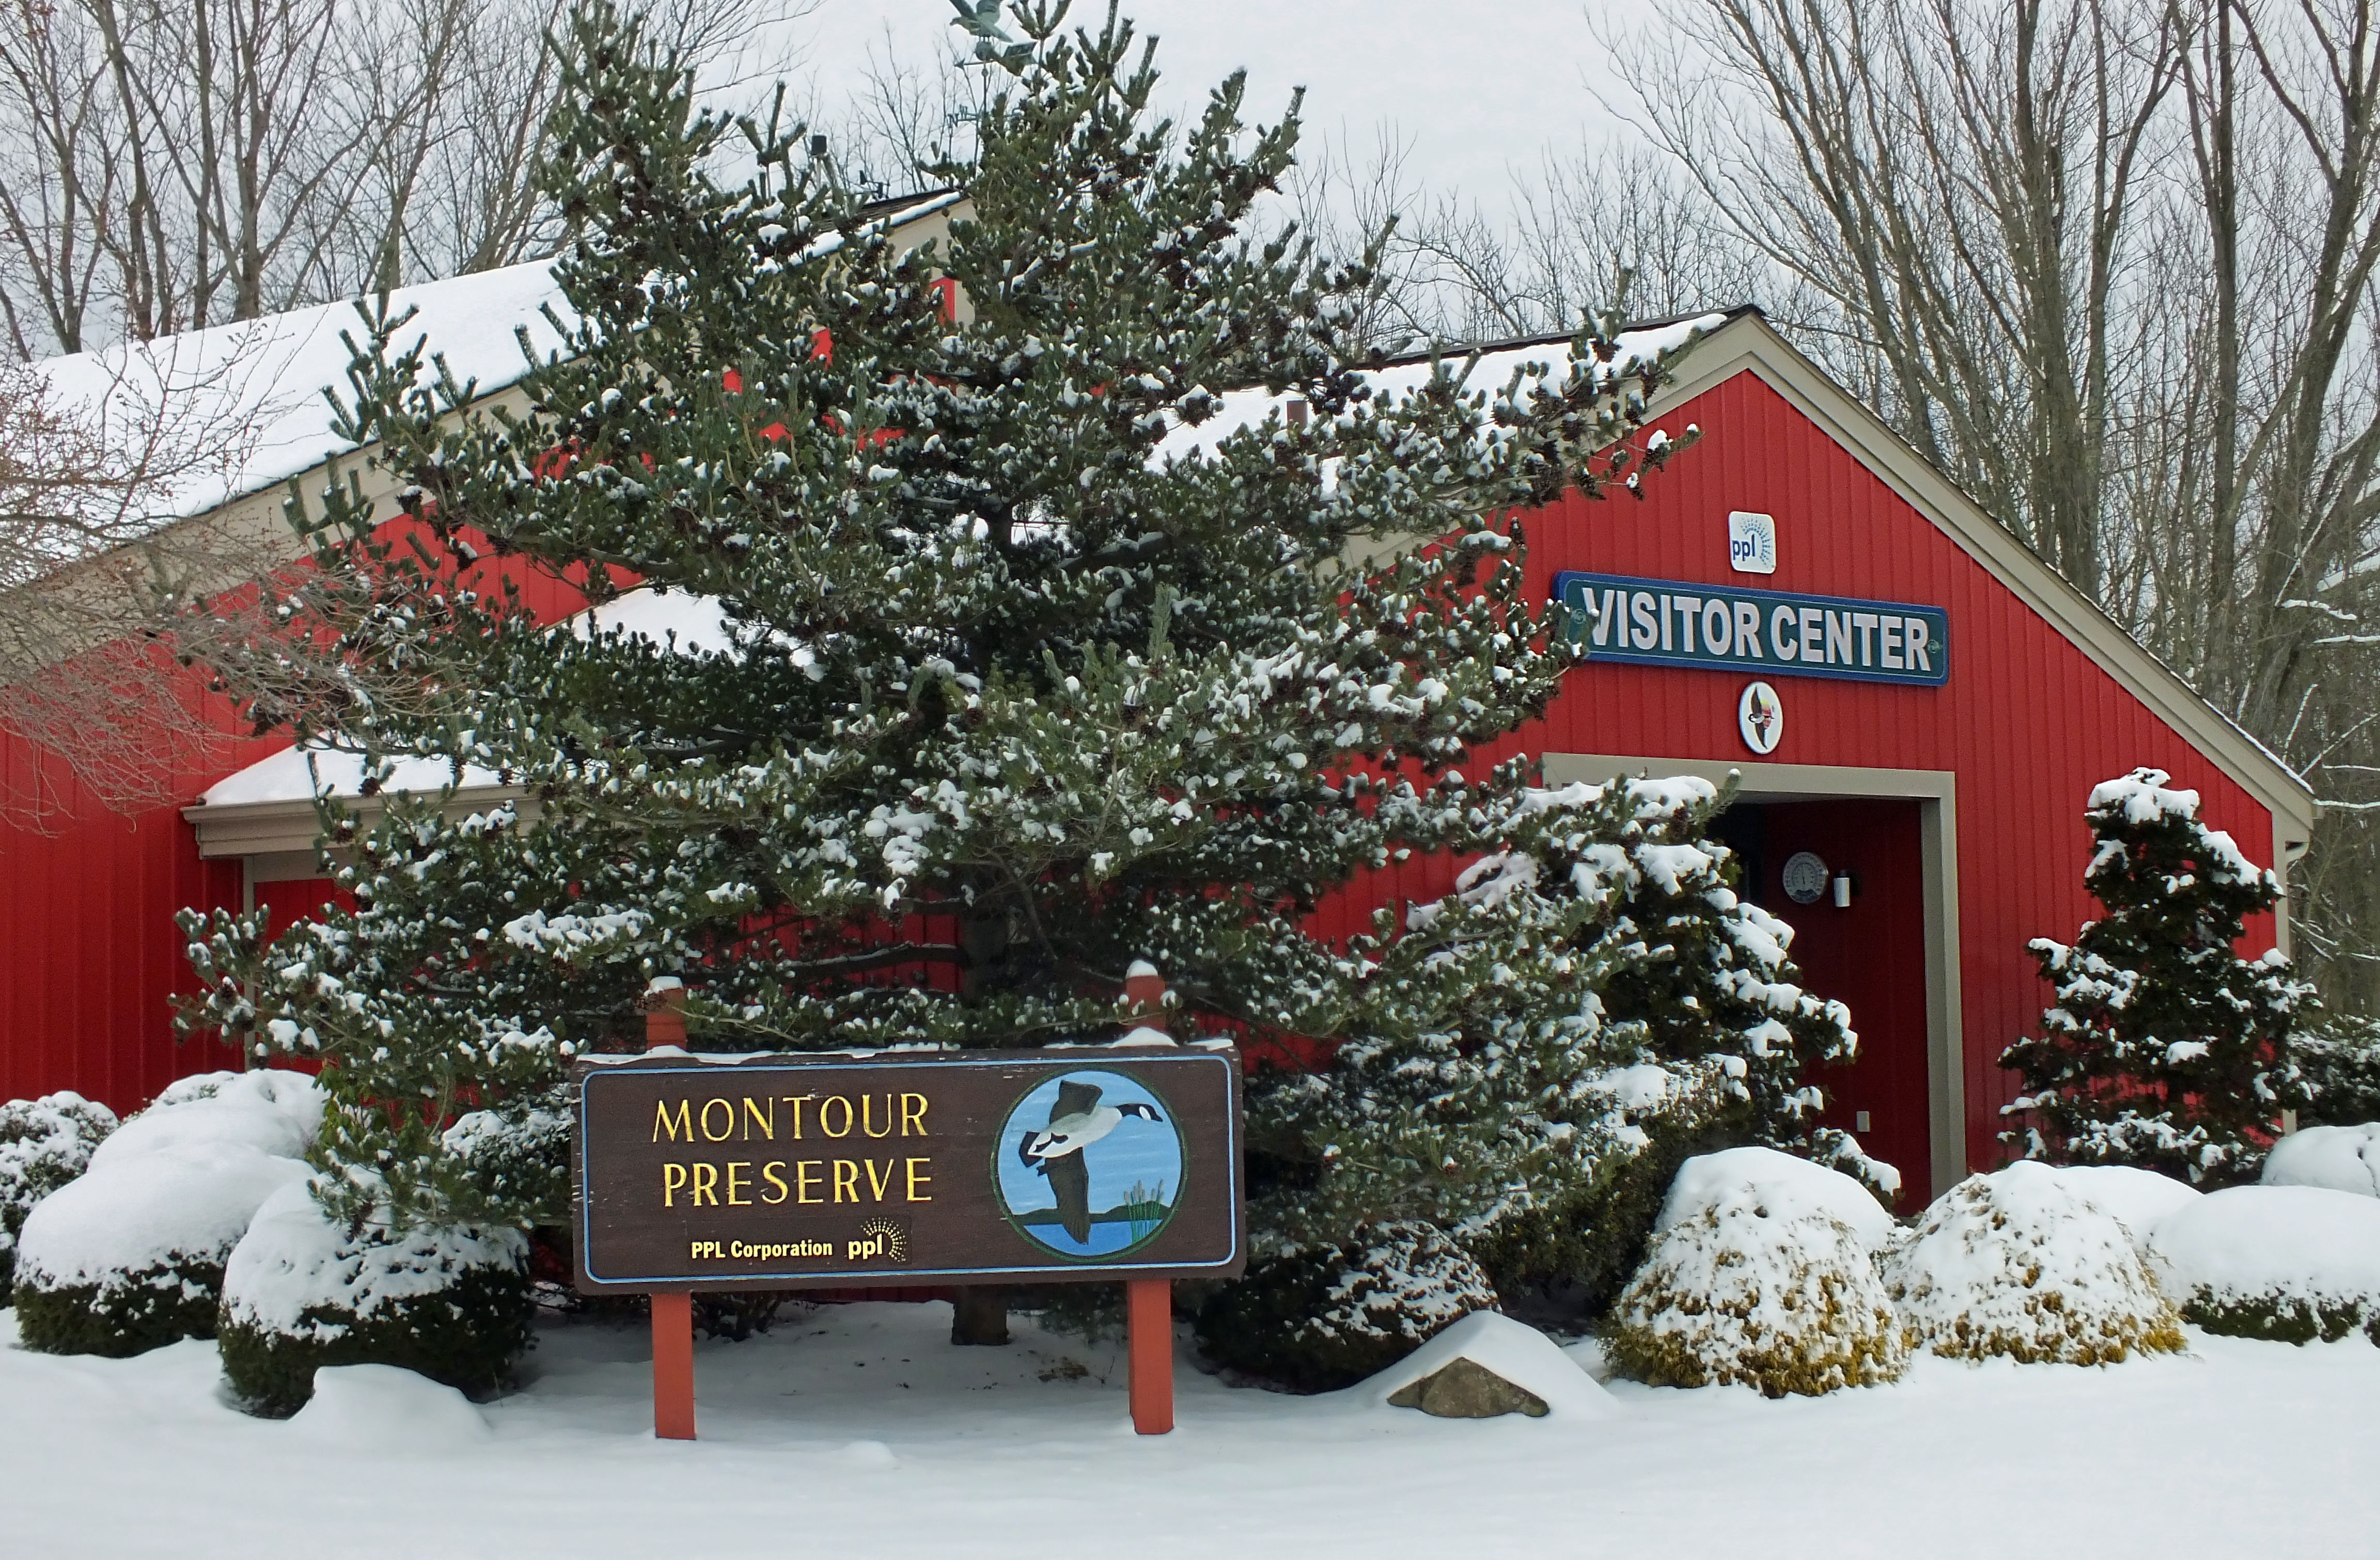
tree, snow, winter, building, sign, red, weather, holiday, overcast, christmas, fir, christmas tree, season, christmas decoration, creativecommons, spruce, lowlight, montourcounty, montourpreserve, visitorcenter, pennsylvania, woody plant